Brandegee Estate

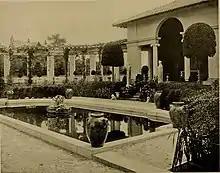
Pool and casino, "Faulkner Farm" (1904)

The Brandegee Estate is located astride the town line between Brookline and the Jamaica Plain neighborhood of Boston, and consists of a long strip of land whose western end is on Newton Street in Brookline, and whose eastern end is on Allandale Street in Boston. Separating most of the estate from Allandale Street to the south is Allandale Farm, the last working farm in Boston. The developed features are the main house and formal garden, near the center of the estate, and a cluster of service buildings at the eastern end, where the stables and estate office are located. The stables were until recently used by the City of Boston for its mounted police force.